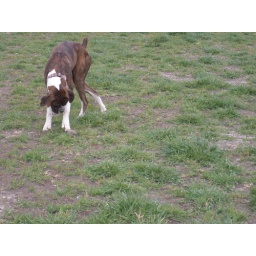
She played with this rock by rolling it along the ground with her snout! It was soooo cute!